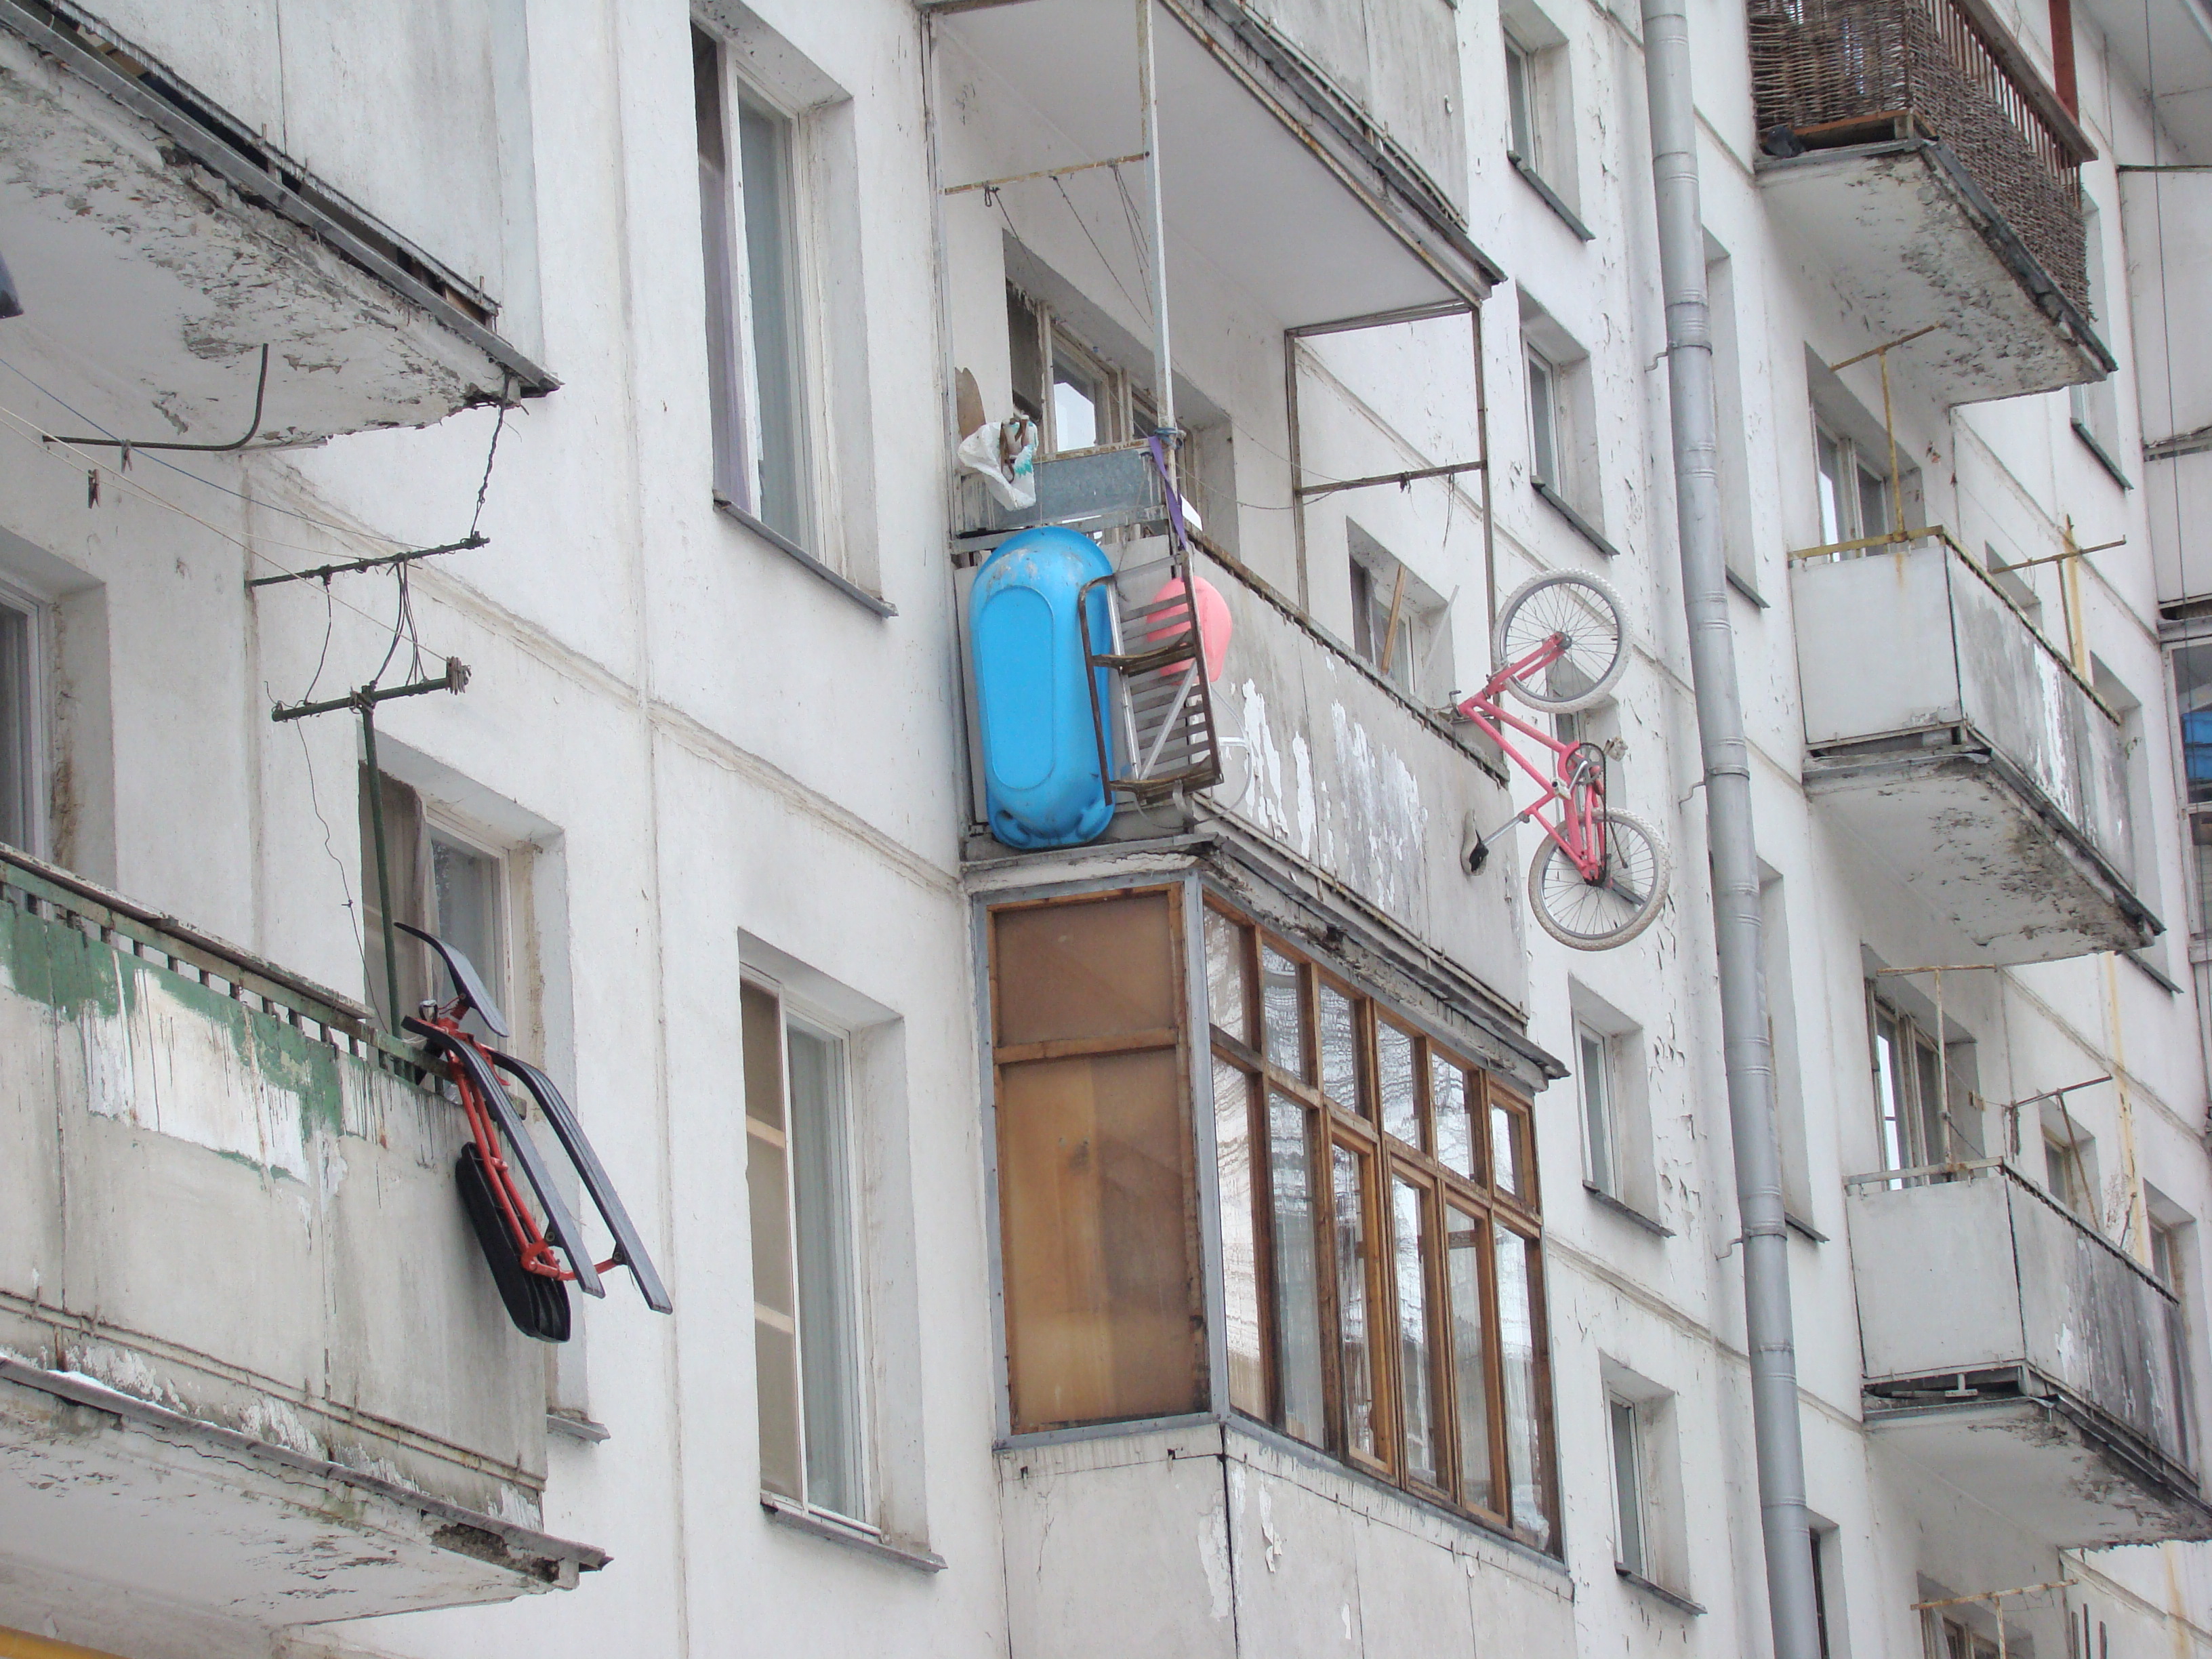
architecture, road, street, house, window, wall, balcony, facade, sony, dsc, h9, dsch9, neighbourhood, urban area